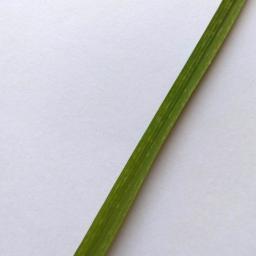
Label: Rice___Healthy